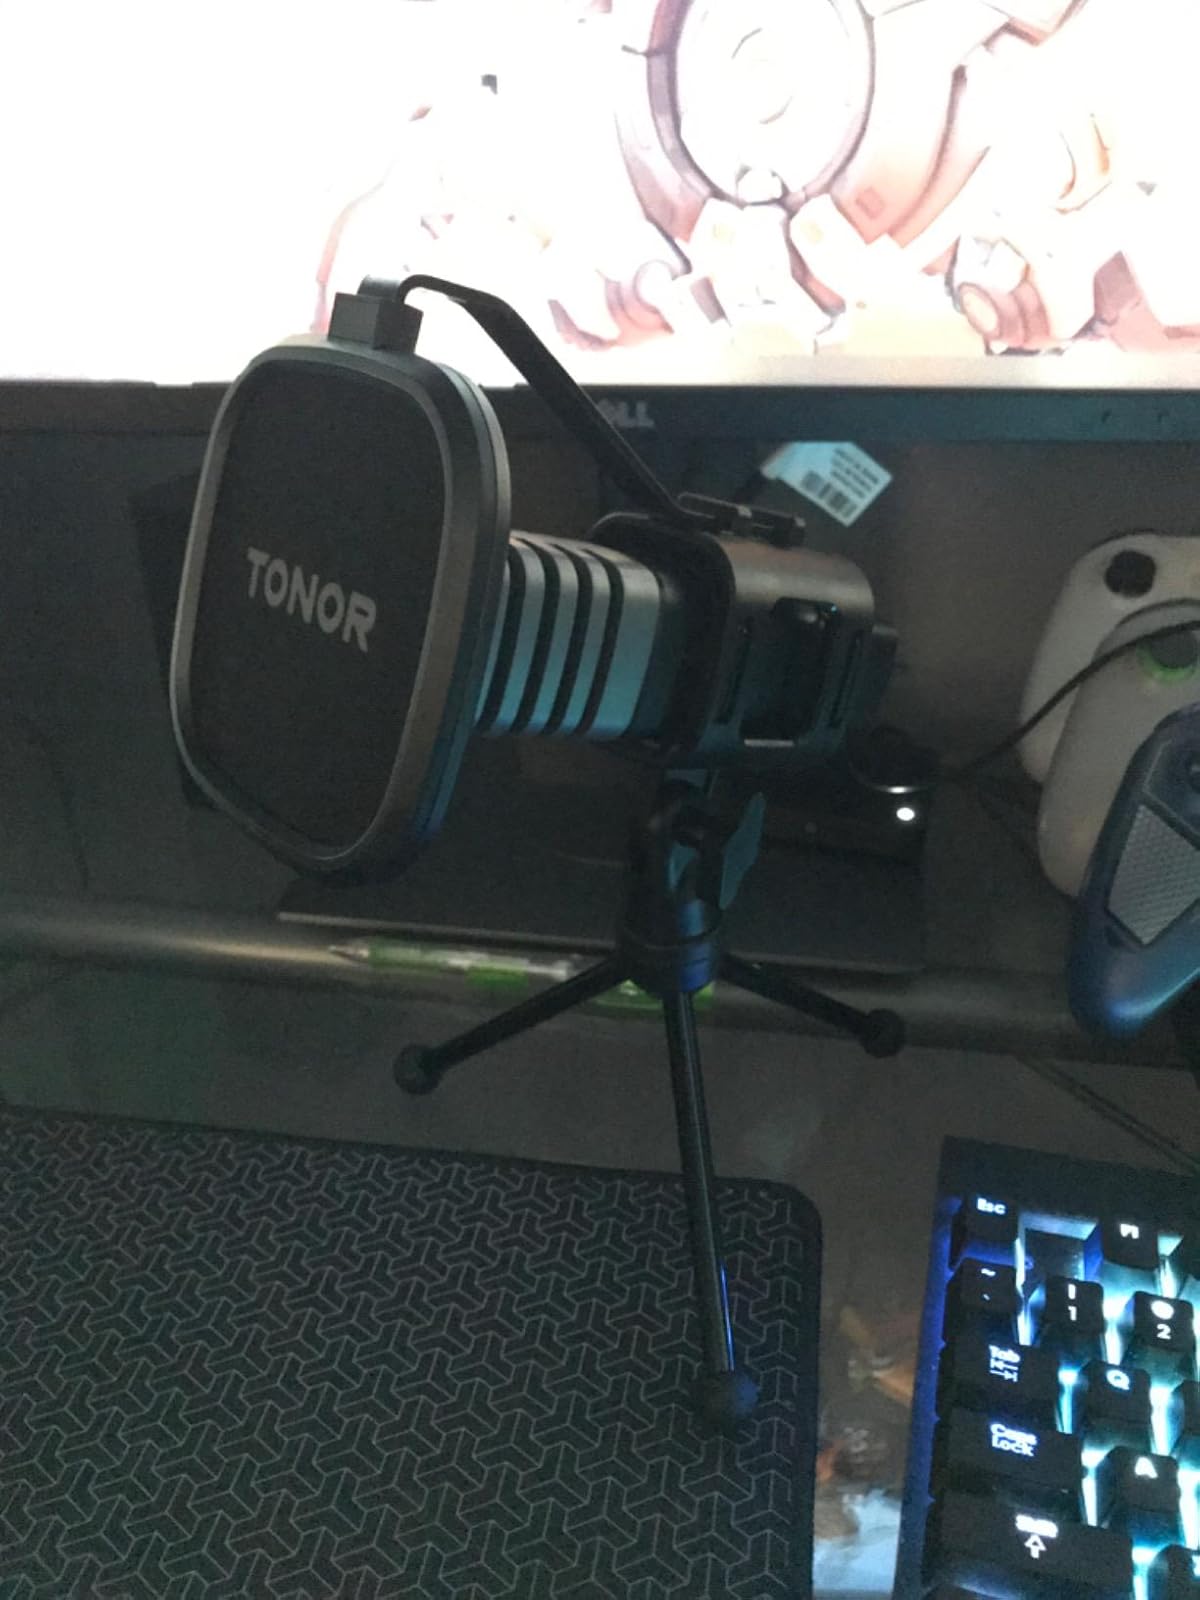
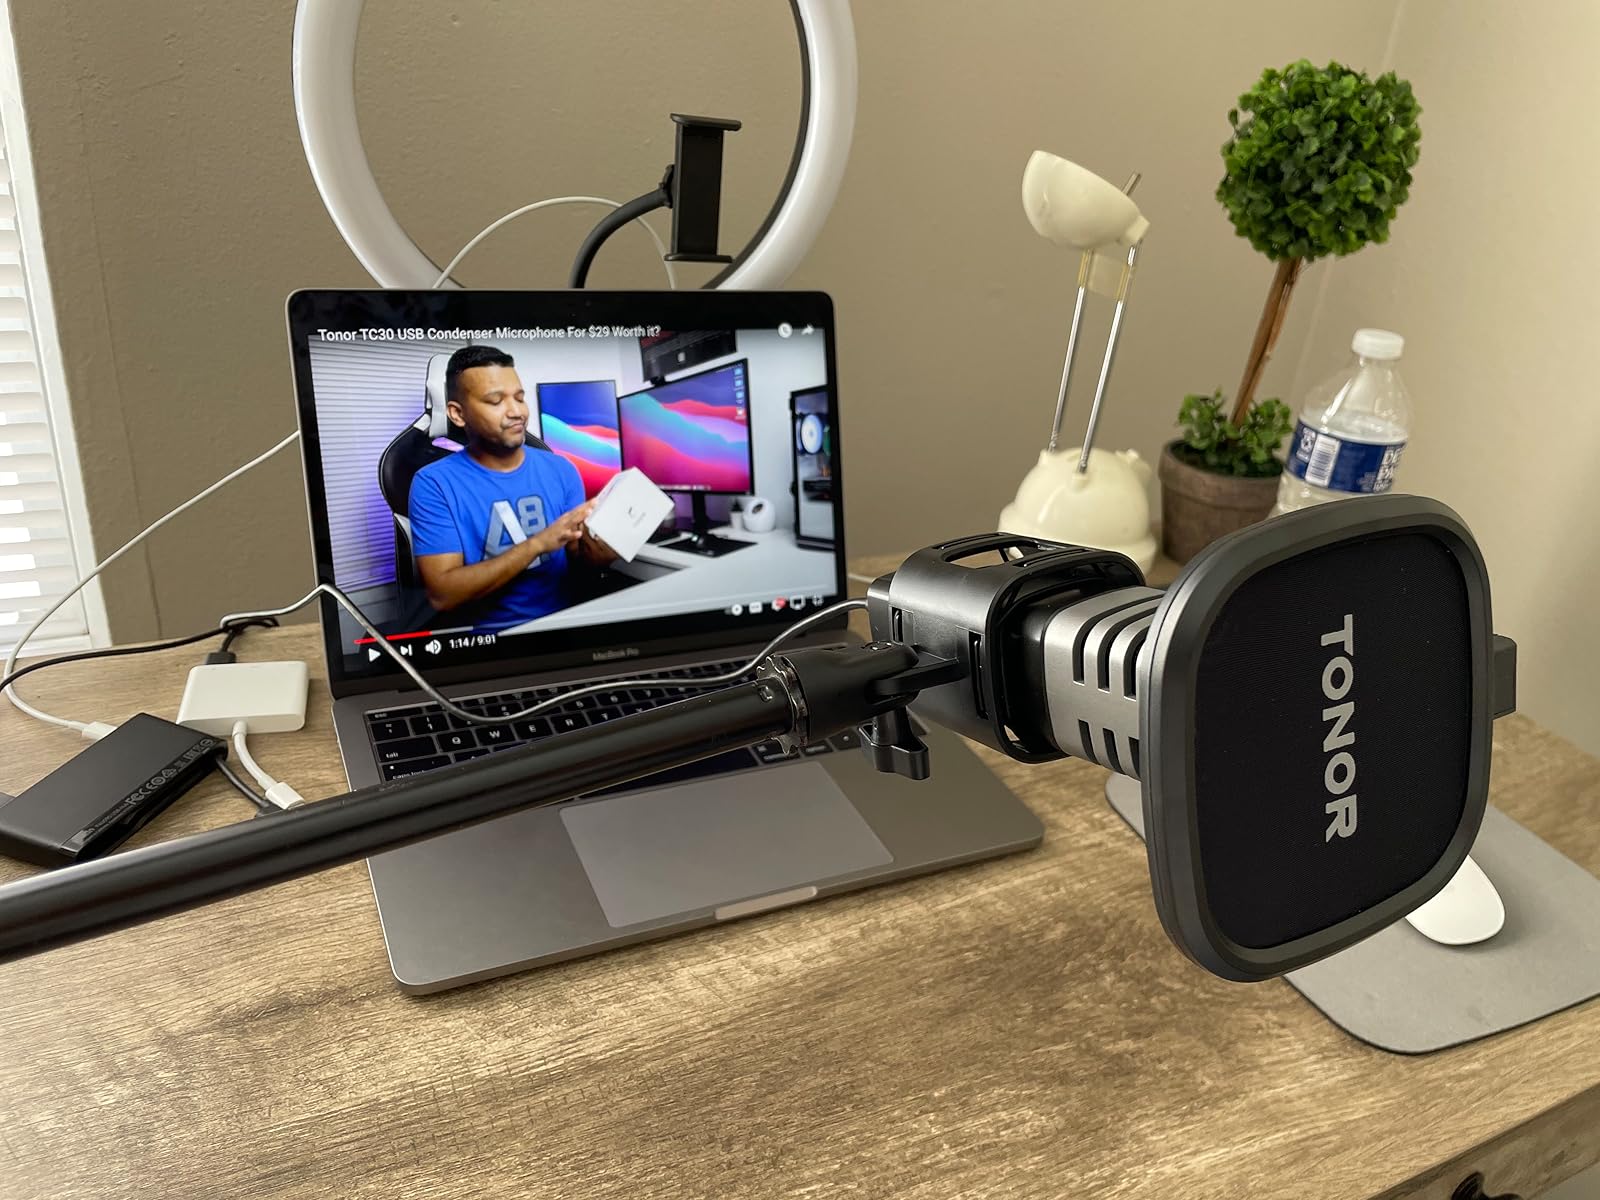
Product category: microphone
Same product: yes